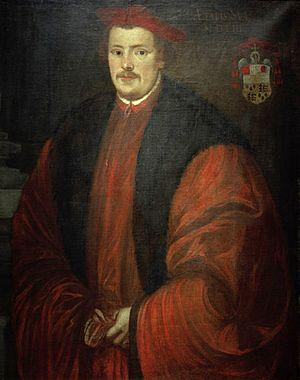
Othon Truchsess de Waldbourg, né le 25 février 1514 à Scheer en Souabe et décédé le 2 avril 1573 à Rome, est un théologien catholique qui fut évêque d'Augsbourg de 1543 à 1573 et cardinal-évêque de Palestrina.